John Bullock (1731–1809)

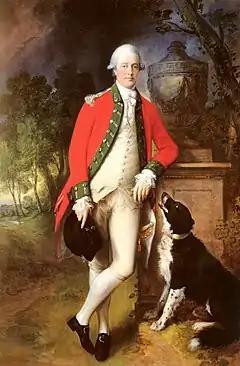
A portrait of Bullock by Thomas Gainsborough

Colonel John Bullock (31 December 1731 – 28 December 1809) was an English politician and military officer who sat in the British House of Commons from 1754 to 1810, representing the constituencies of Maldon, Steyning and Essex. Born in Faulkbourne, Essex, he was a prominent member of the Bullock family whose long service in the British Parliament resulted in the title of father of the House being bestowed on him.